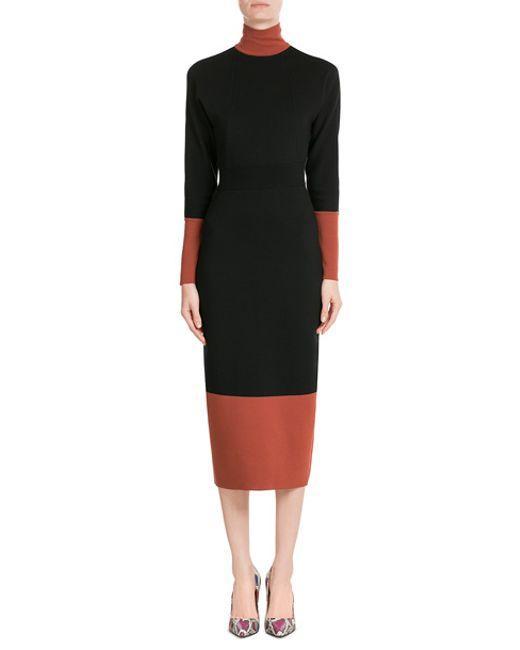
Langärmeliges schmales Kleid mit Rollkragen in Schwarz mit roten Rändern, Freizeitkleidung